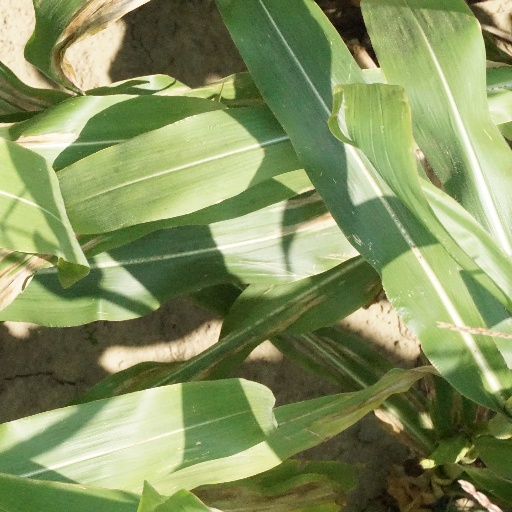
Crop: maize; corn